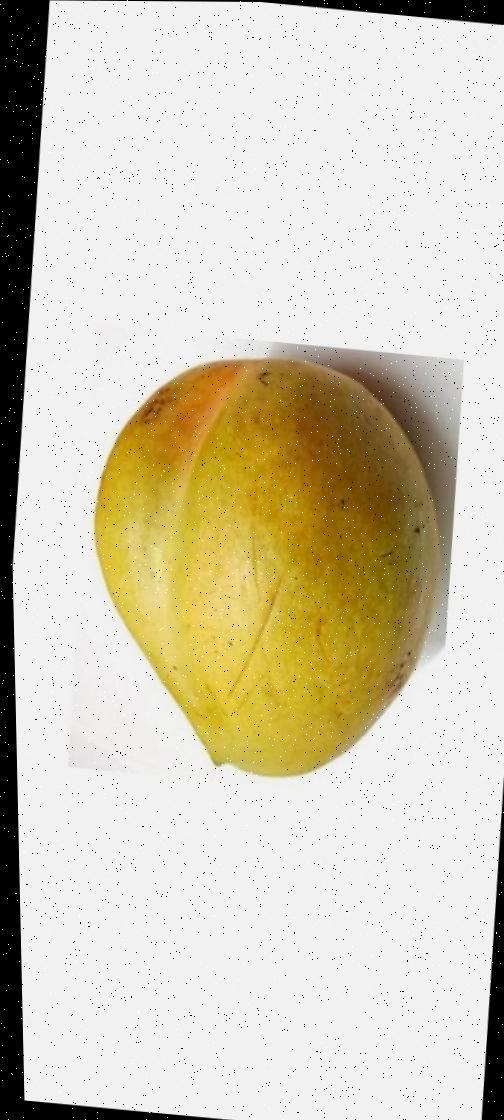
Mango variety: Bari-11